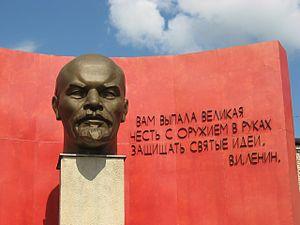
Le marxisme-léninisme — terme associant le marxisme et le léninisme — est l'idéologie officielle, de la fin des années 1920 jusqu'aux années 1970, de la tendance majoritaire du mouvement communiste, c'est-à-dire des partis et des États alignés sur l'URSS ou sur la République populaire de Chine. Apparu à la fin des années 1920, après la mort de Lénine, le terme veut affirmer une continuité entre la pensée de Marx et celle de Lénine, et souligner l'apport créateur de ce dernier au marxisme.